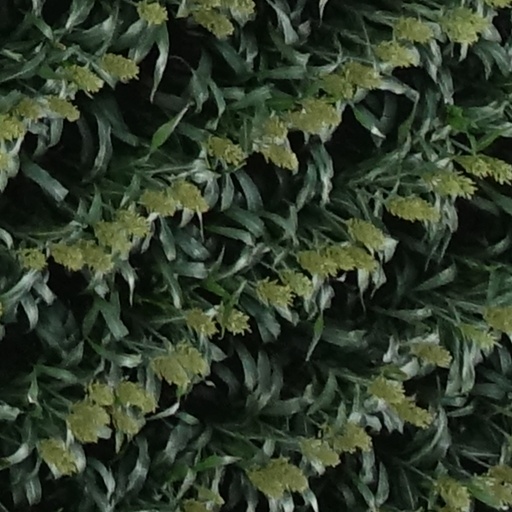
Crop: sorghum